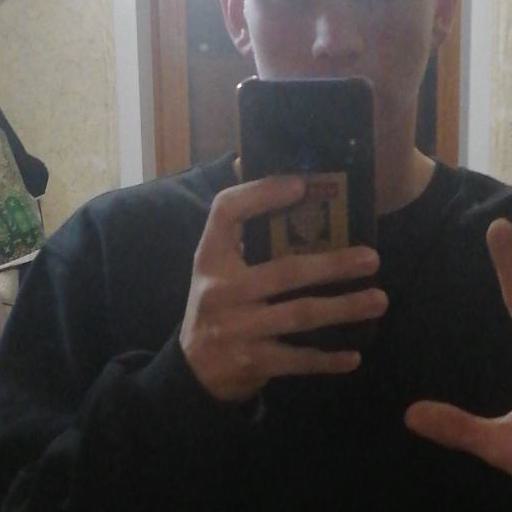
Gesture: no_gesture